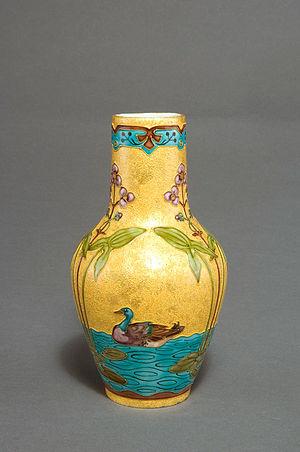
Travail de Félix Optat Milet
Félix Optat Milet, dit Optat Milet, est un céramiste français, né en 1838 à Martincamp et mort en 1911.